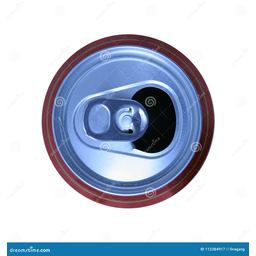
Label: metal